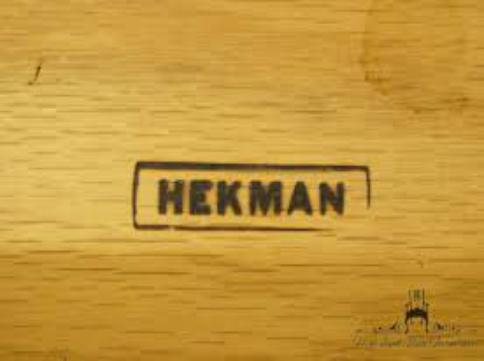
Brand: hekman
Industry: Necessities